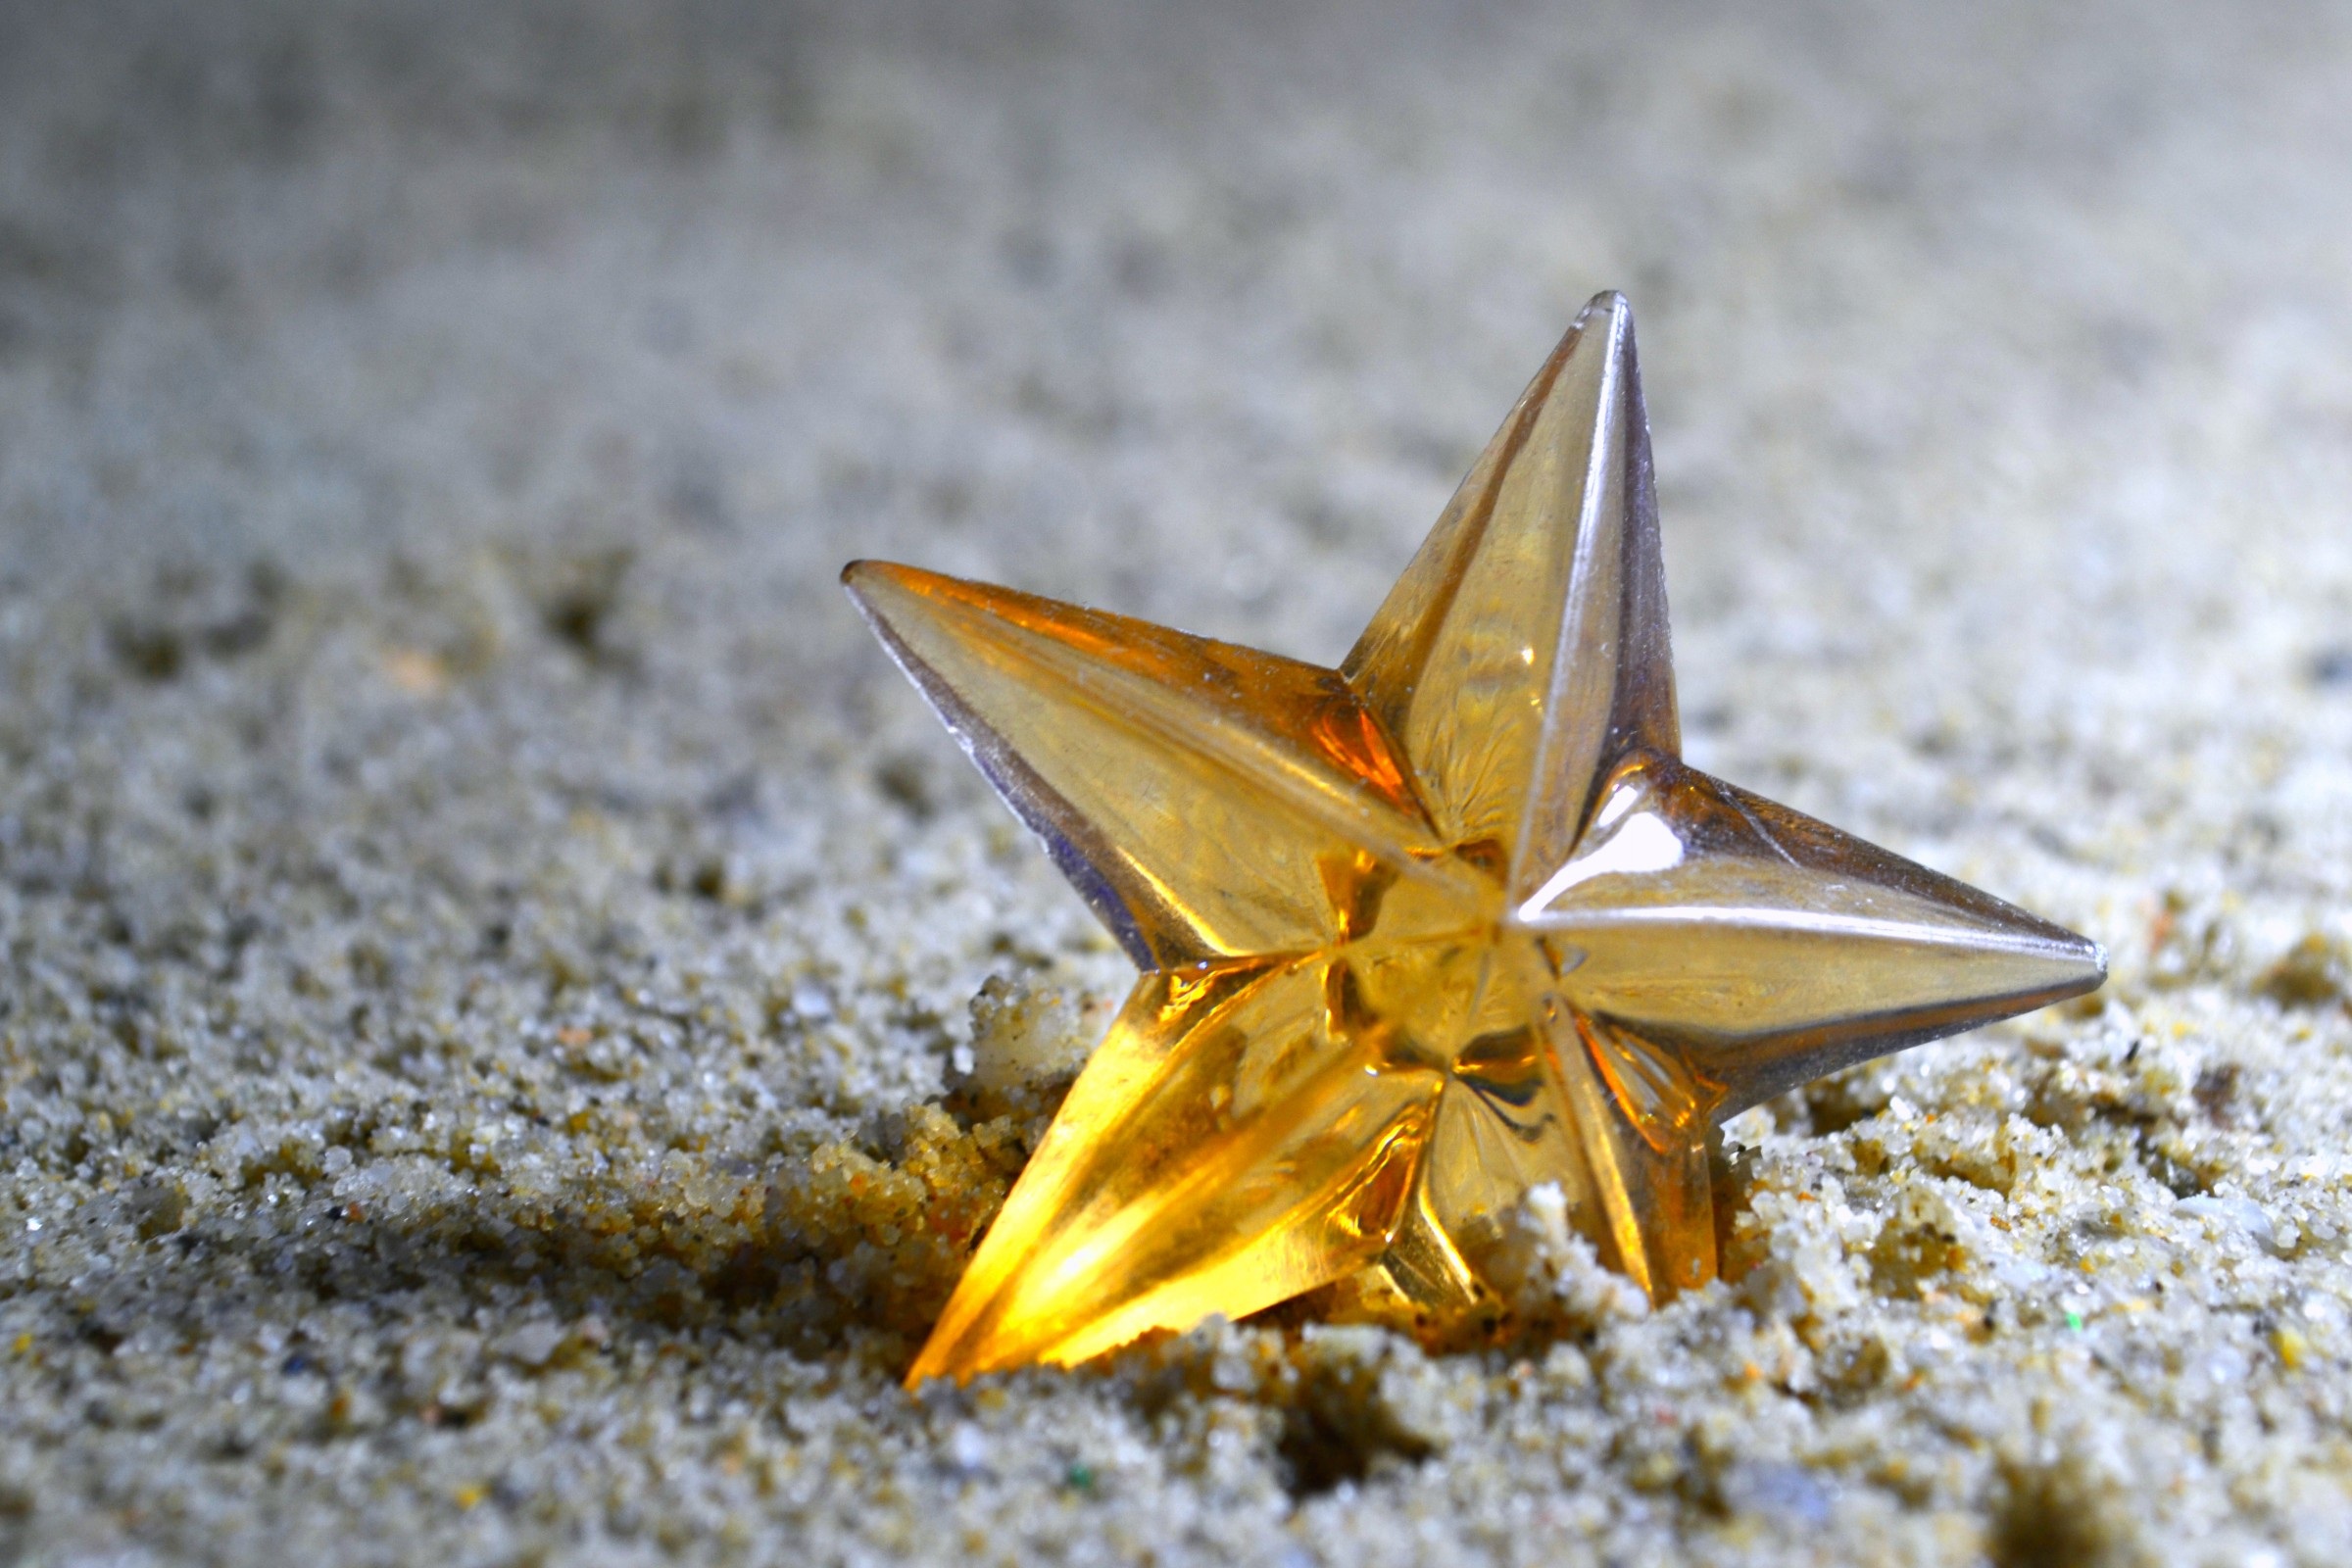
sand, ground, photography, star, leaf, flower, standing, symbol, insect, small, moth, butterfly, yellow, toy, fauna, invertebrate, close up, macro photography, moths and butterflies